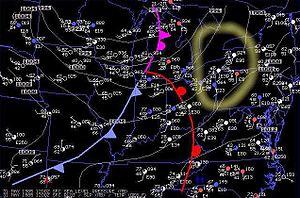
L’éruption de tornades le 31 mai 1985 en Ontario, Ohio, Pennsylvanie et New York est une série de tornades qui se sont développées au nord et au sud des lacs Érié et Ontario le 31 mai 1985. Une importante dépression printanière a amené de l'air doux et instable sur cette région tout en fournissant des déclencheurs dynamiques pour développer des orages violents au cours de la journée qui sera localement connue comme le « Vendredi noir ».